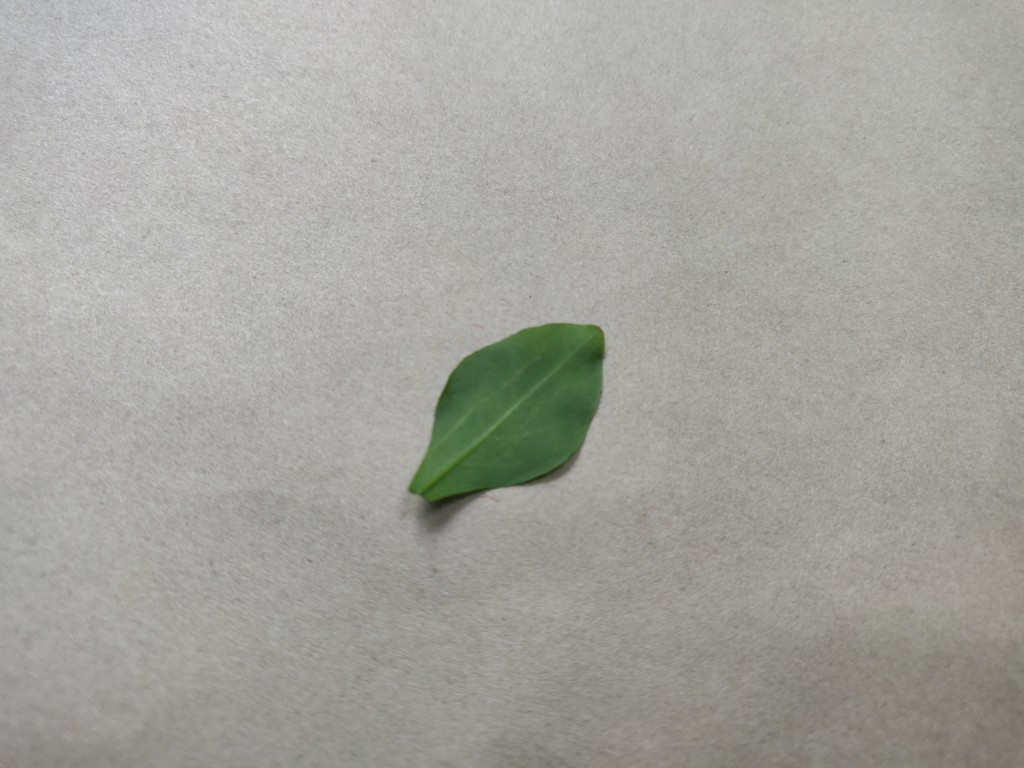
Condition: Healthy
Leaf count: single
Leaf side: back